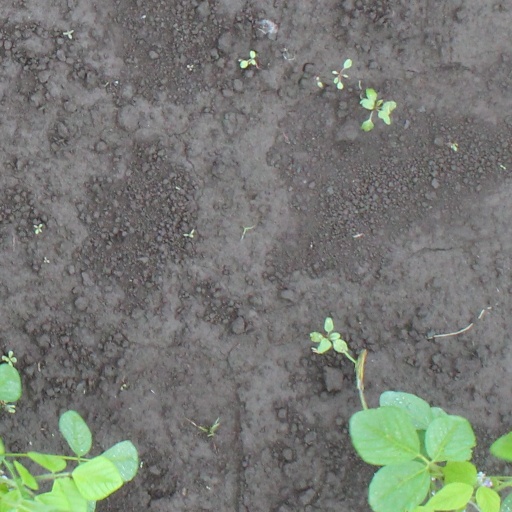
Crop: soybean